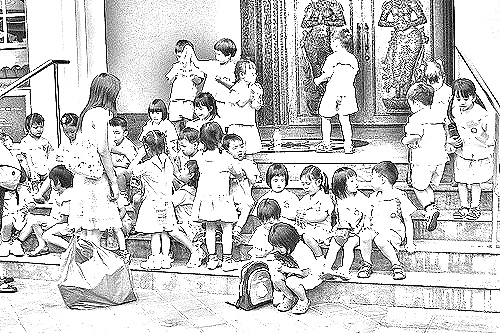
Portrait style: Sketch Portrait